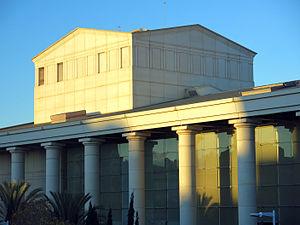
L'histoire du théâtre catalan est l'histoire de l'ensemble de la production théâtrale en langue catalane.